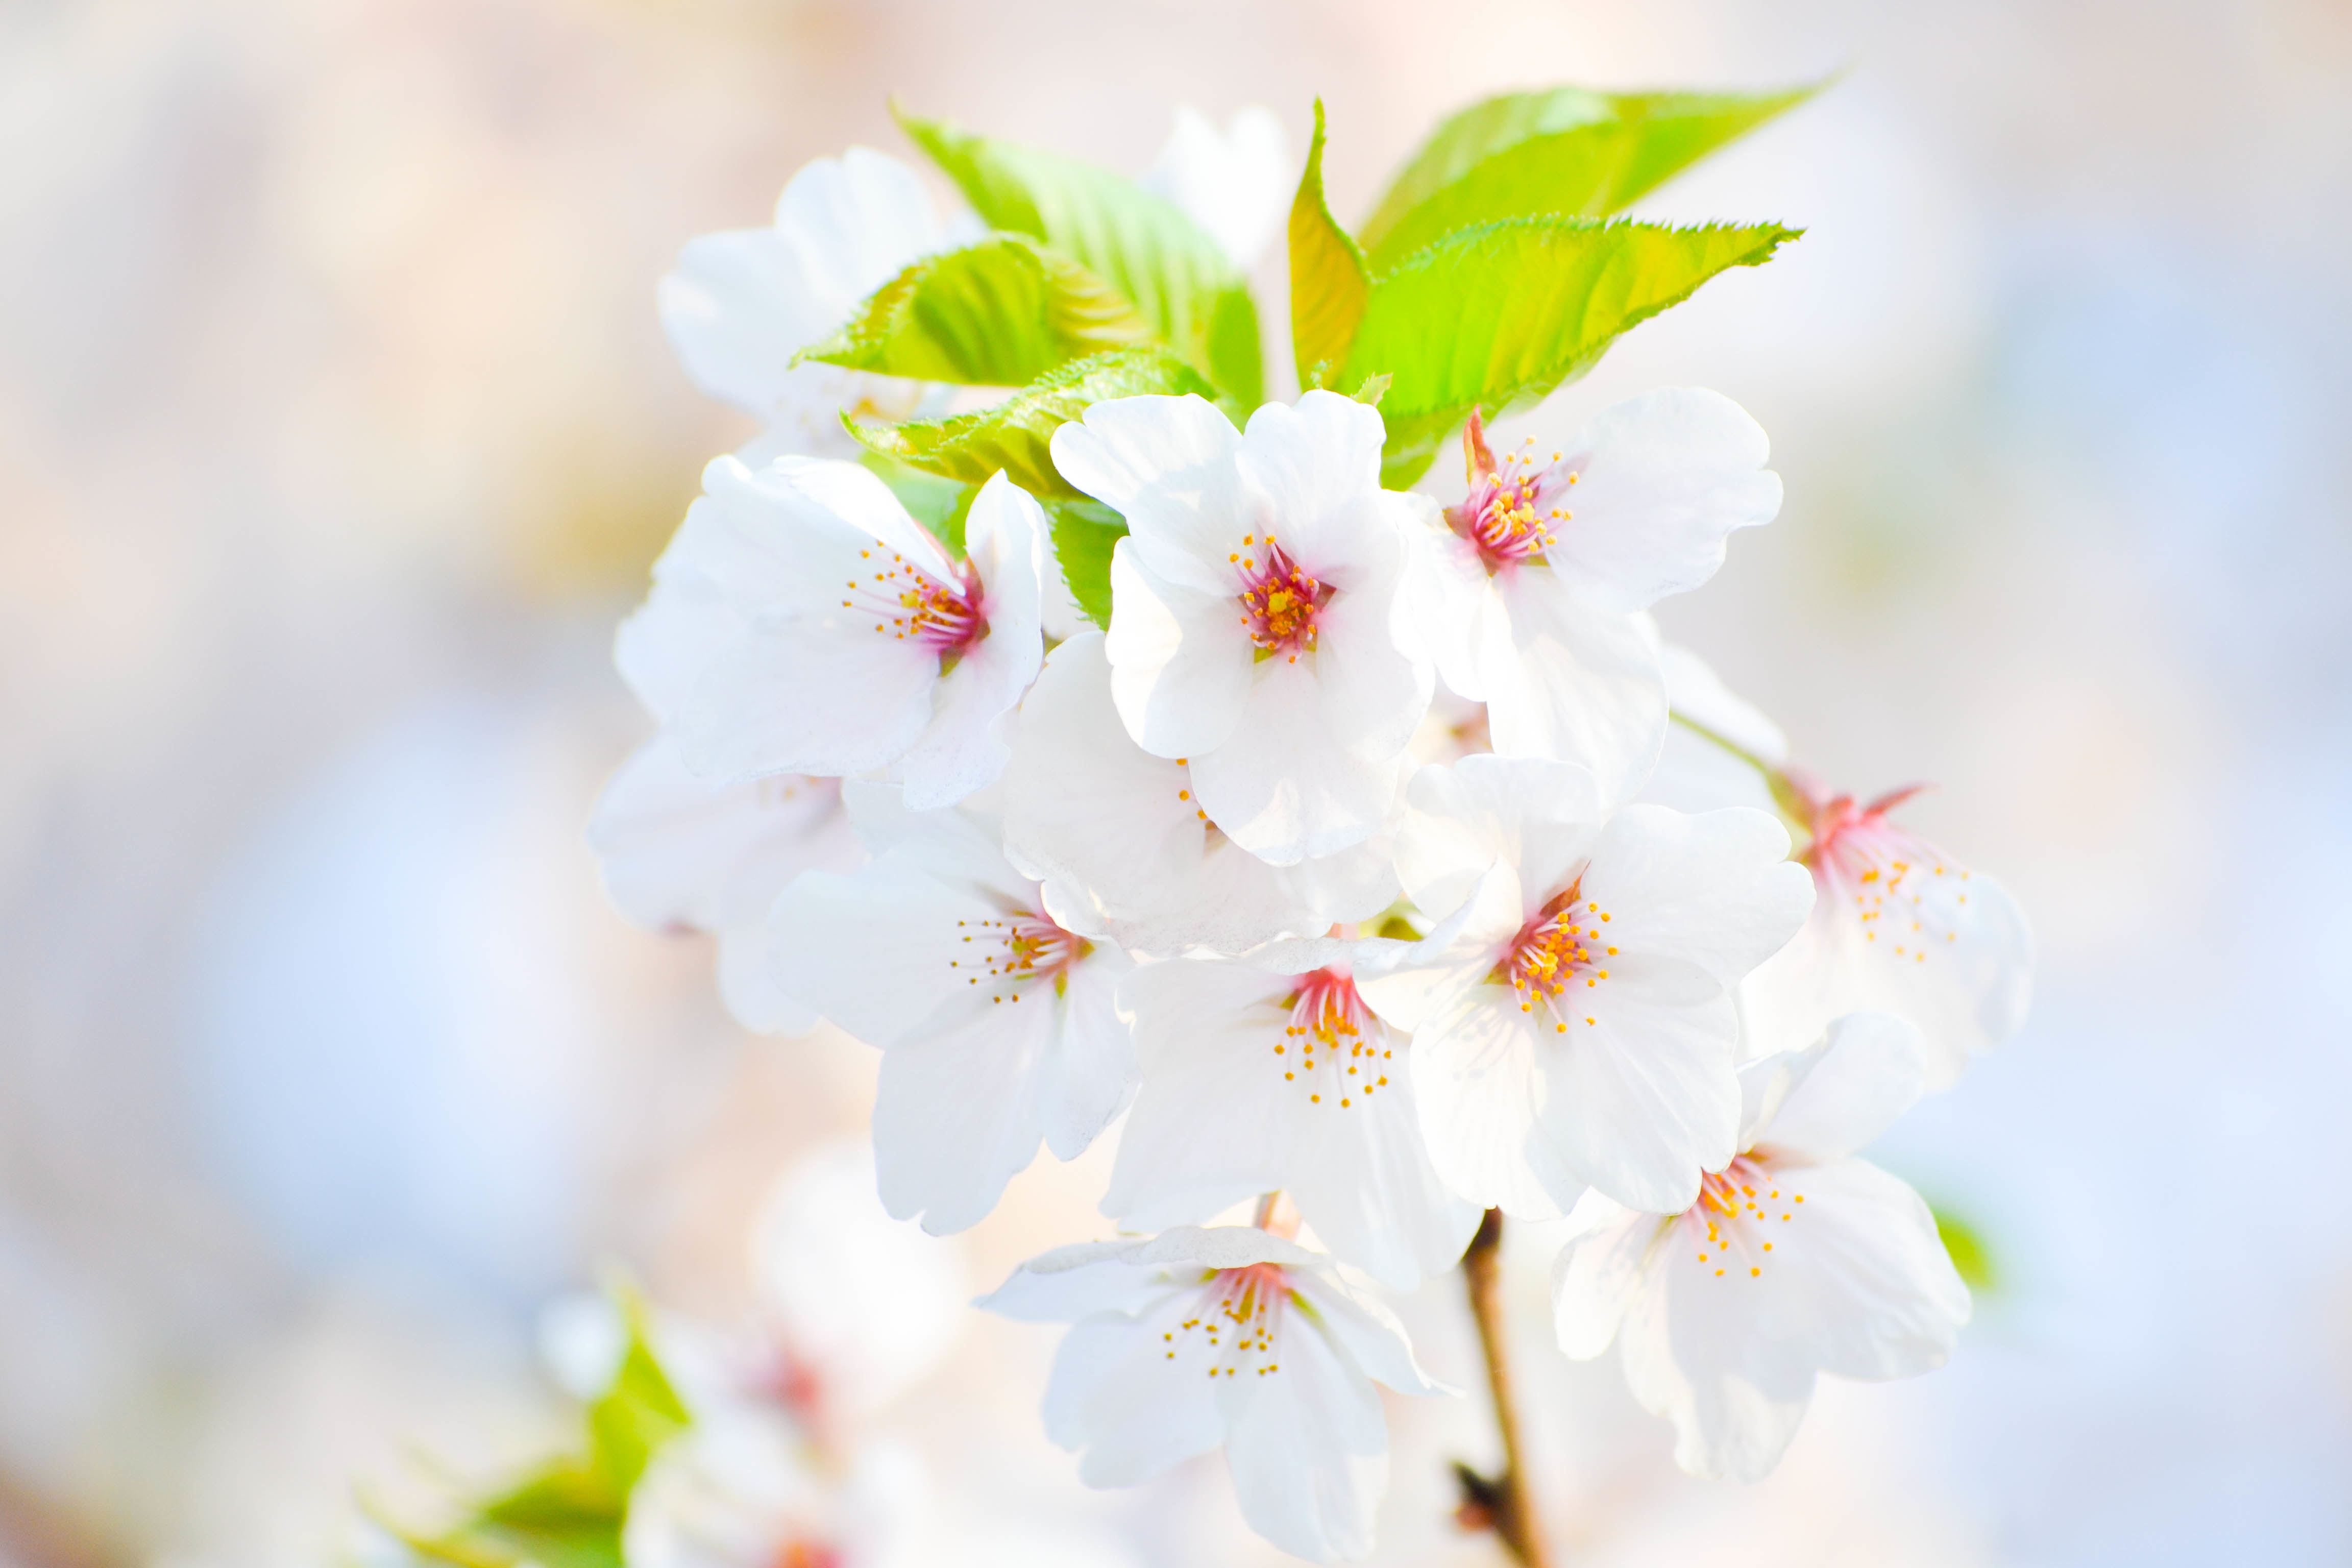
branch, blossom, plant, fruit, flower, petal, food, spring, produce, flora, cherry blossom, close up, macro photography